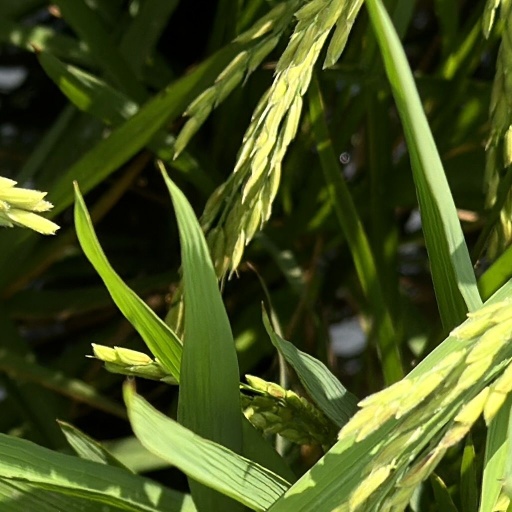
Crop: rice